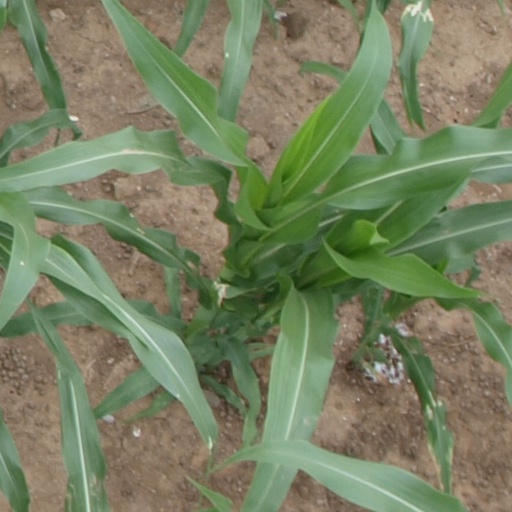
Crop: maize; corn